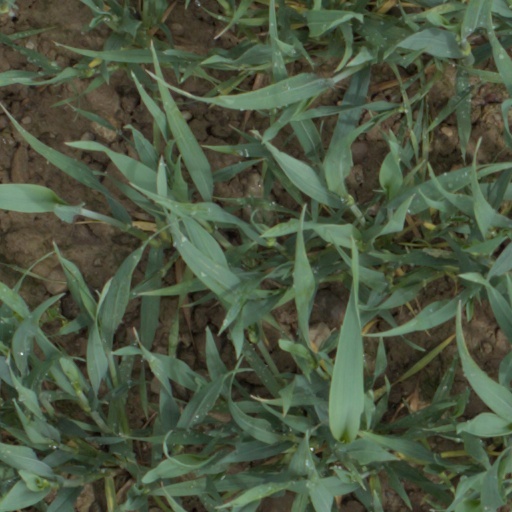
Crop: wheat